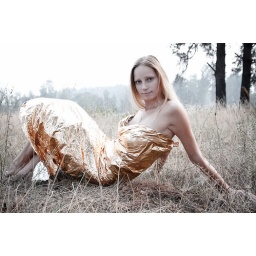
Beautiful woman sitting in grass